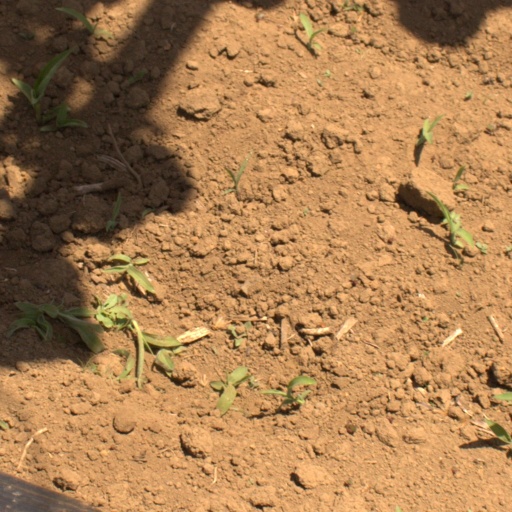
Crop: Jerusalem artichoke